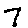
Label: 7